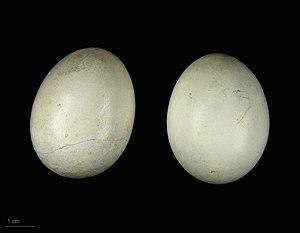
L'Épervier shikra est une espèce d'oiseaux appartenant à la famille des Accipitridae.